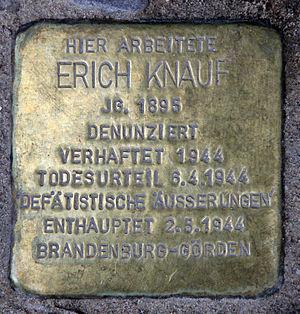
Erich Knauf est un journaliste et écrivain allemand.